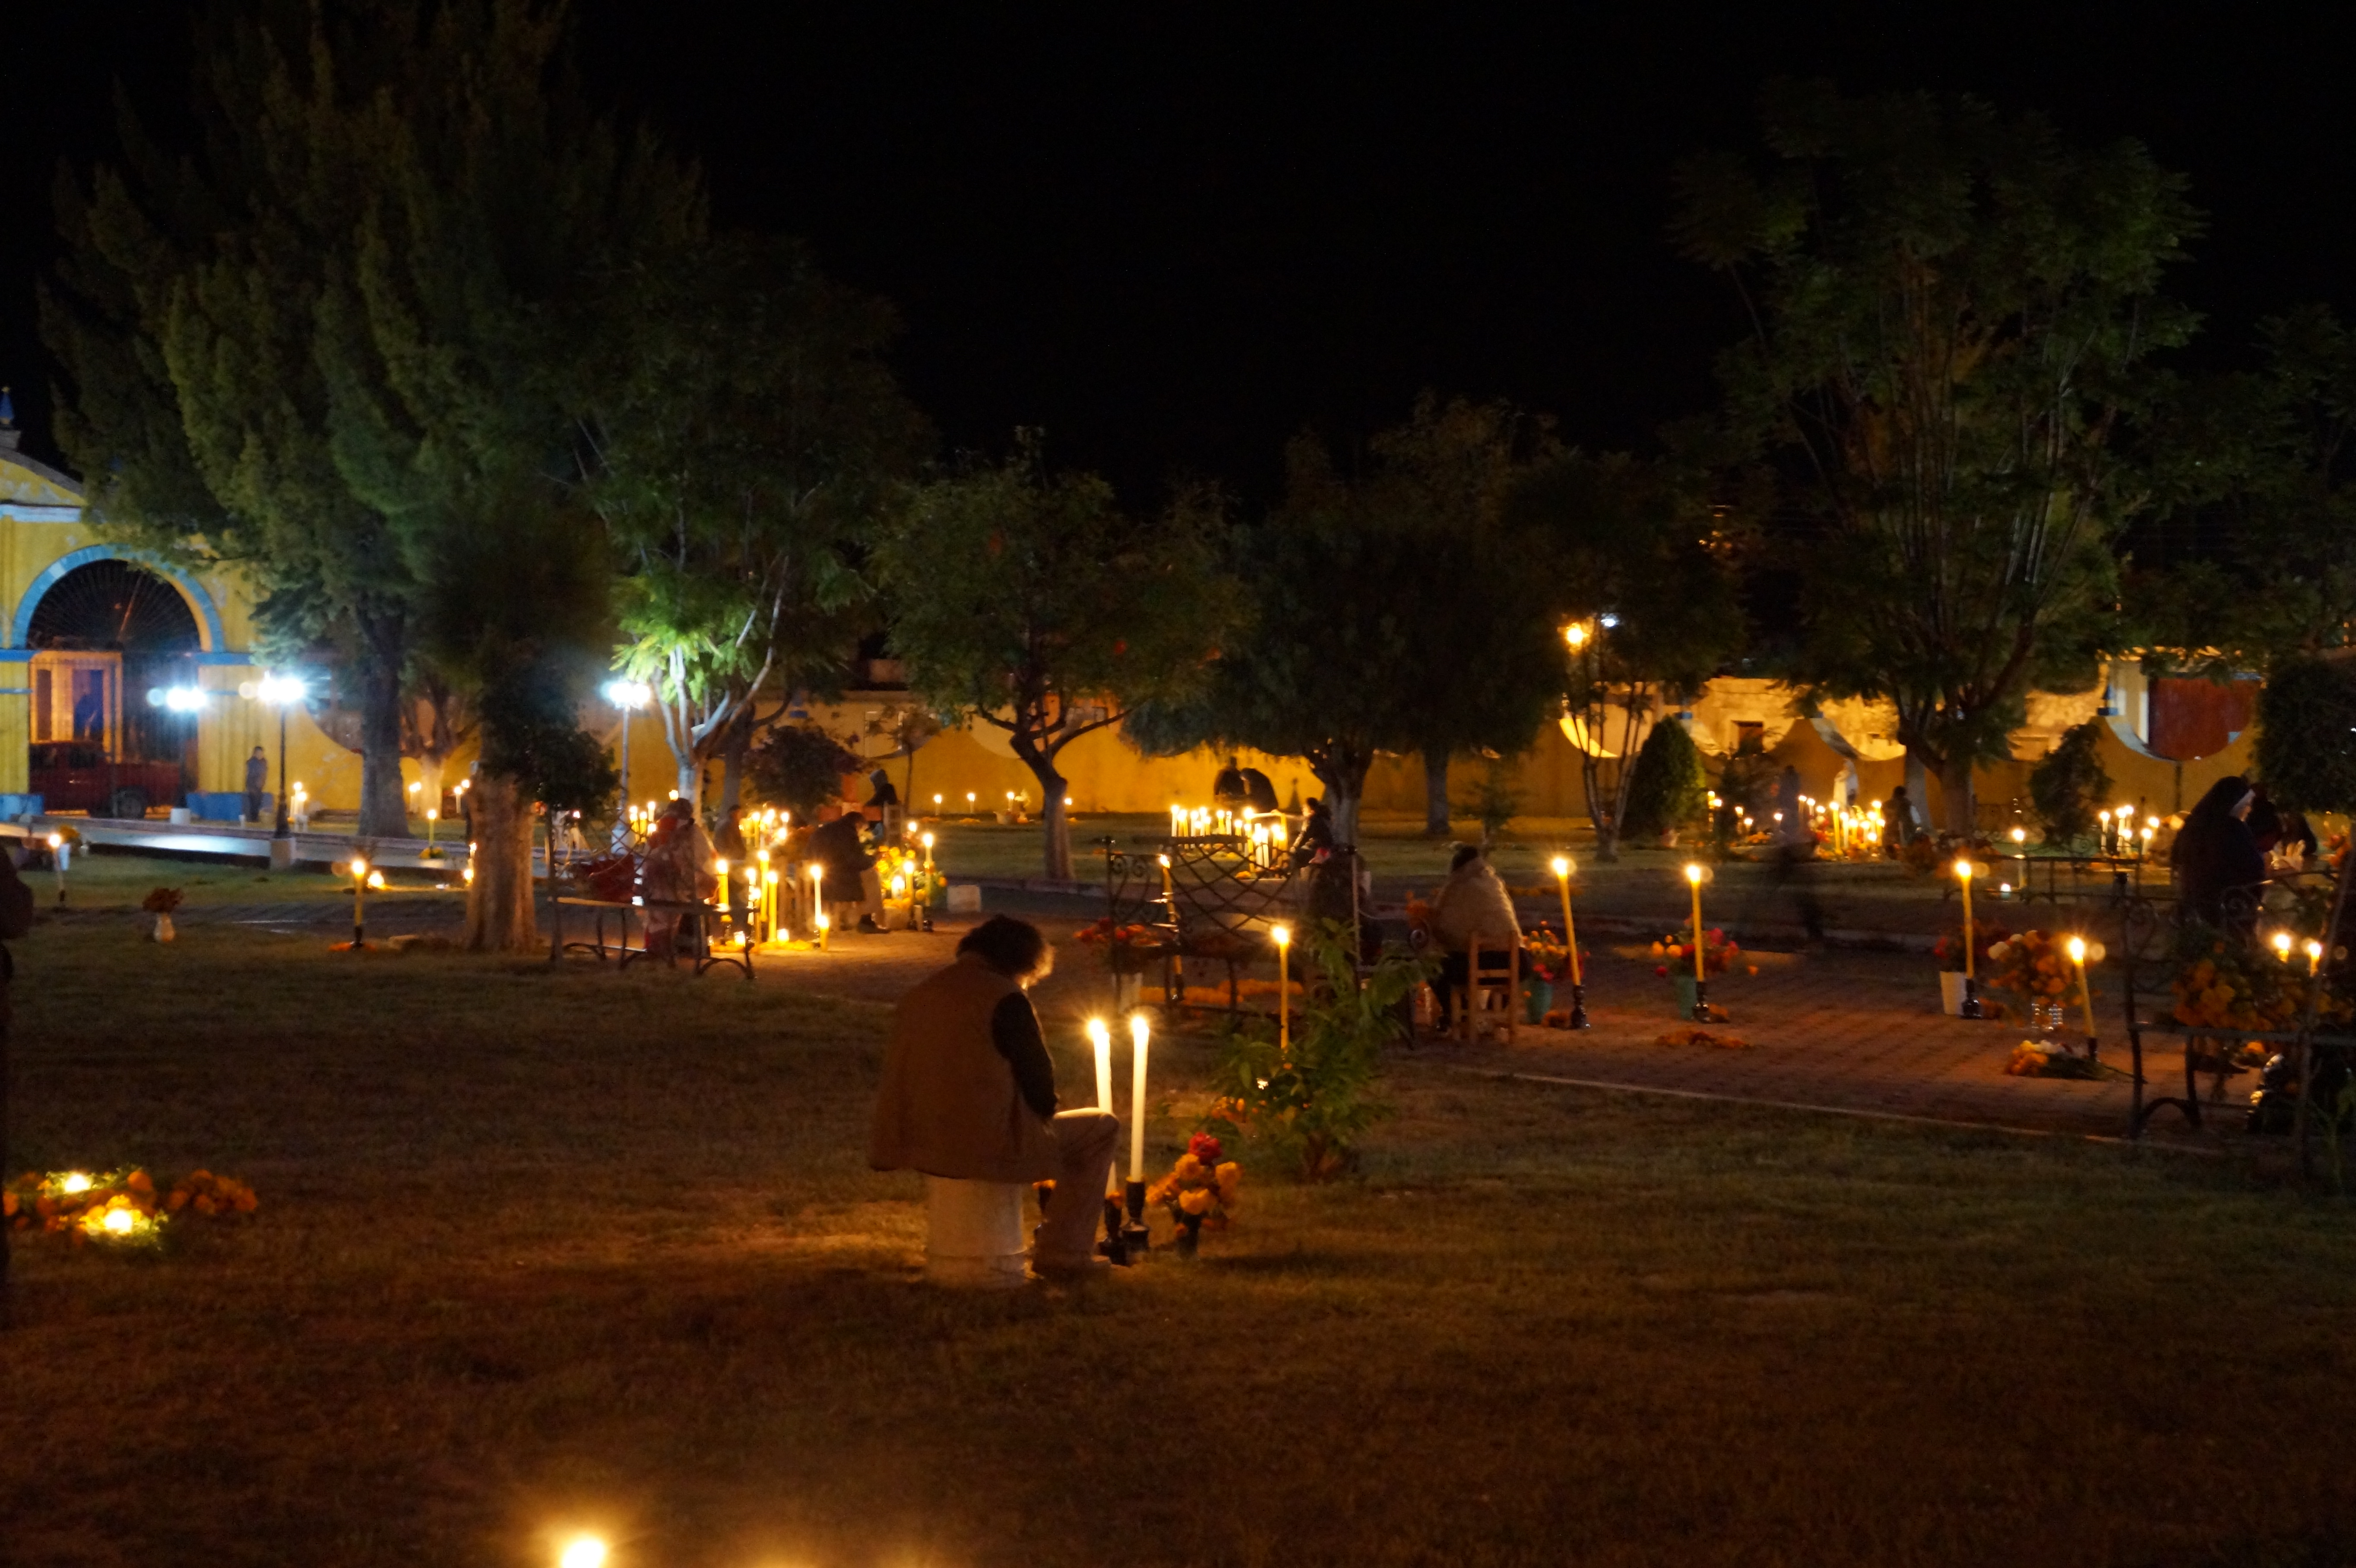
orange, cultural, halloween, watch, wake, night, lighting, landscape lighting, midnight